Janina Oyrzanowska-Poplewska

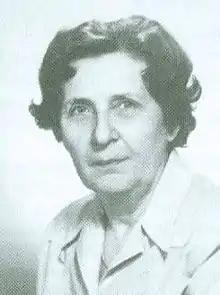

Janina Oyrzanowska-Poplewska (2 May 191816 July 2001) was a Polish academic and veterinarian. A professor at the Warsaw University of Life Sciences, she specialized in epizootiology but her main area of research concerned viral diseases of canines, which led to the development of the first vaccine for canine distemper in Poland.